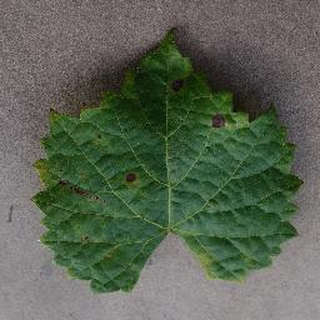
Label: grape_black_rot